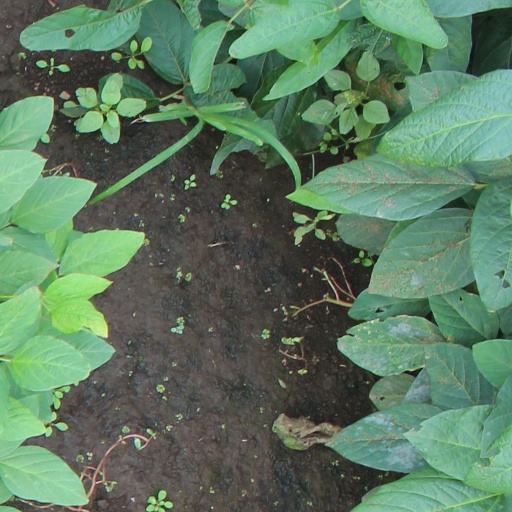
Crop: soybean